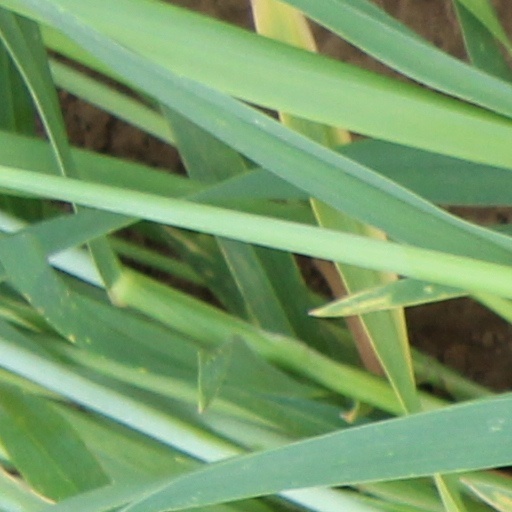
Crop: wheat